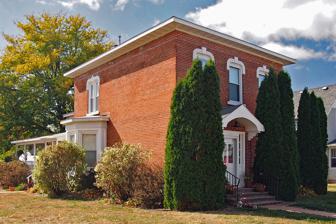
Building: Henry S. and Magdalena Schwedes House
Country: United States of America
Year built: 1882
Historic house in Minnesota, United States United States historic place Henry S. and Magdalena Schwedes House U.S. National Register of Historic Places The Henry S. and Magdalena Schwedes House from the northeast Show map of Minnesota Show map of the United States Location 230 E. Main Street, Wabasha, Minnesota Coordinates 44°22′56″N 92°1′47″W / 44.38222°N 92.02972°W / 44.38222; -92.02972 Area Less than one acre Built 1882 Architectural style Italianate MPS Red Brick Houses in Wabasha, Minnesota, Associated with Merchant-Tradesmen MPS NRHP reference No. 89000371 Designated May 15, 1989 The Henry S. and Magdalena Schwedes House is a historic house in Wabasha, Minnesota , United States.  It was built in 1882, part of a unique trend among the city's merchant class for brick houses. It was listed on the National Register of Historic Places in 1989 for its local significance in the theme of architecture. It was nominated for typifying Italianate architecture in its peak year of popularity in Wabasha, and for inaugurating a second generation of the town's merchants living in brick homes. Description The Schwedes House is a brick building originally consisting of a cubical two-story front section and a one-and-a-half-story section at the rear.  A remodeling around 1910 added a one-story wing to the back of the house and a bay window to the southeast corner of the main section.  The house exhibits classic elements of Italianate architecture in its cubic massing , the shallow hip roofs of each section, the widely overhanging eaves , and the tall windows with hood molds.  The circa-1910 additions maintained the style of the original sections, even matching the distinctive window hoods. The ornamental brackets that once decorated the eaves have been removed since the house's National Register nomination. The front door is set into a projecting brick entry with a gable roof.  The south corner of the house has a wraparound veranda off the kitchen.  At the rear of the lot is a 20th-century detached garage, which is considered noncontributory to the historic listing. History Henry S. Schwedes was born in Wisconsin to German immigrant parents.  In 1882 he married the daughter of Lucas Kuehn, Wabasha's leading merchant, and joined Kuehn's business as a bookkeeper , the profession in which he'd trained. Kuehn had this house built for the newlyweds next door to his own residence . Henry Schwedes soon achieved the role of secretary-treasurer in his father-in-law's prosperous company, and ultimately rose to general manager. The Schwedes House is among the more intact examples of some 20 brick residences surviving from the 19th century in Wabasha.  All were built by the first two generations of the city's merchant class, forming a distinctive architectural stock that contrasts with the elaborate wood-frame Victorian architecture that characterized most other communities in Minnesota.  As time went on the choice of building material appears to have been a matter of local taste rather than accessibility, as Wabasha was not a major brick manufacturer compared to Lake City and Red Wing upriver. See also National Register of Historic Places listings in Wabasha County, Minnesota References